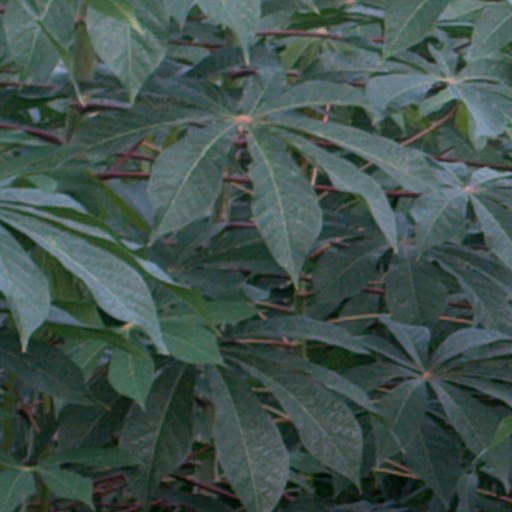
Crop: cassava